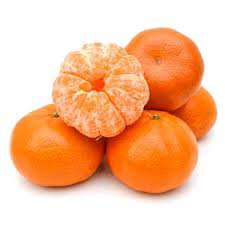
Label: Orange